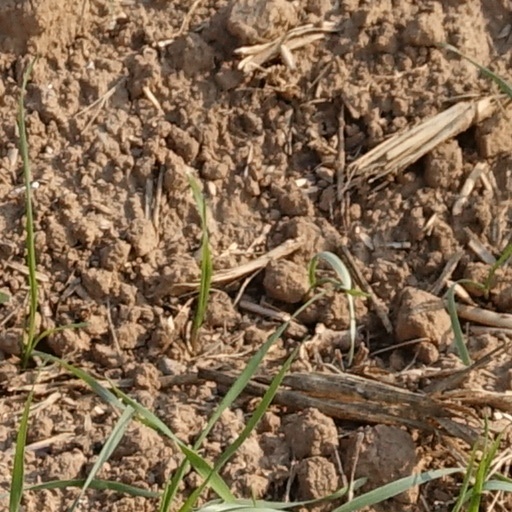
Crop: wheat